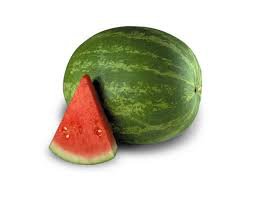
Label: Watermelon